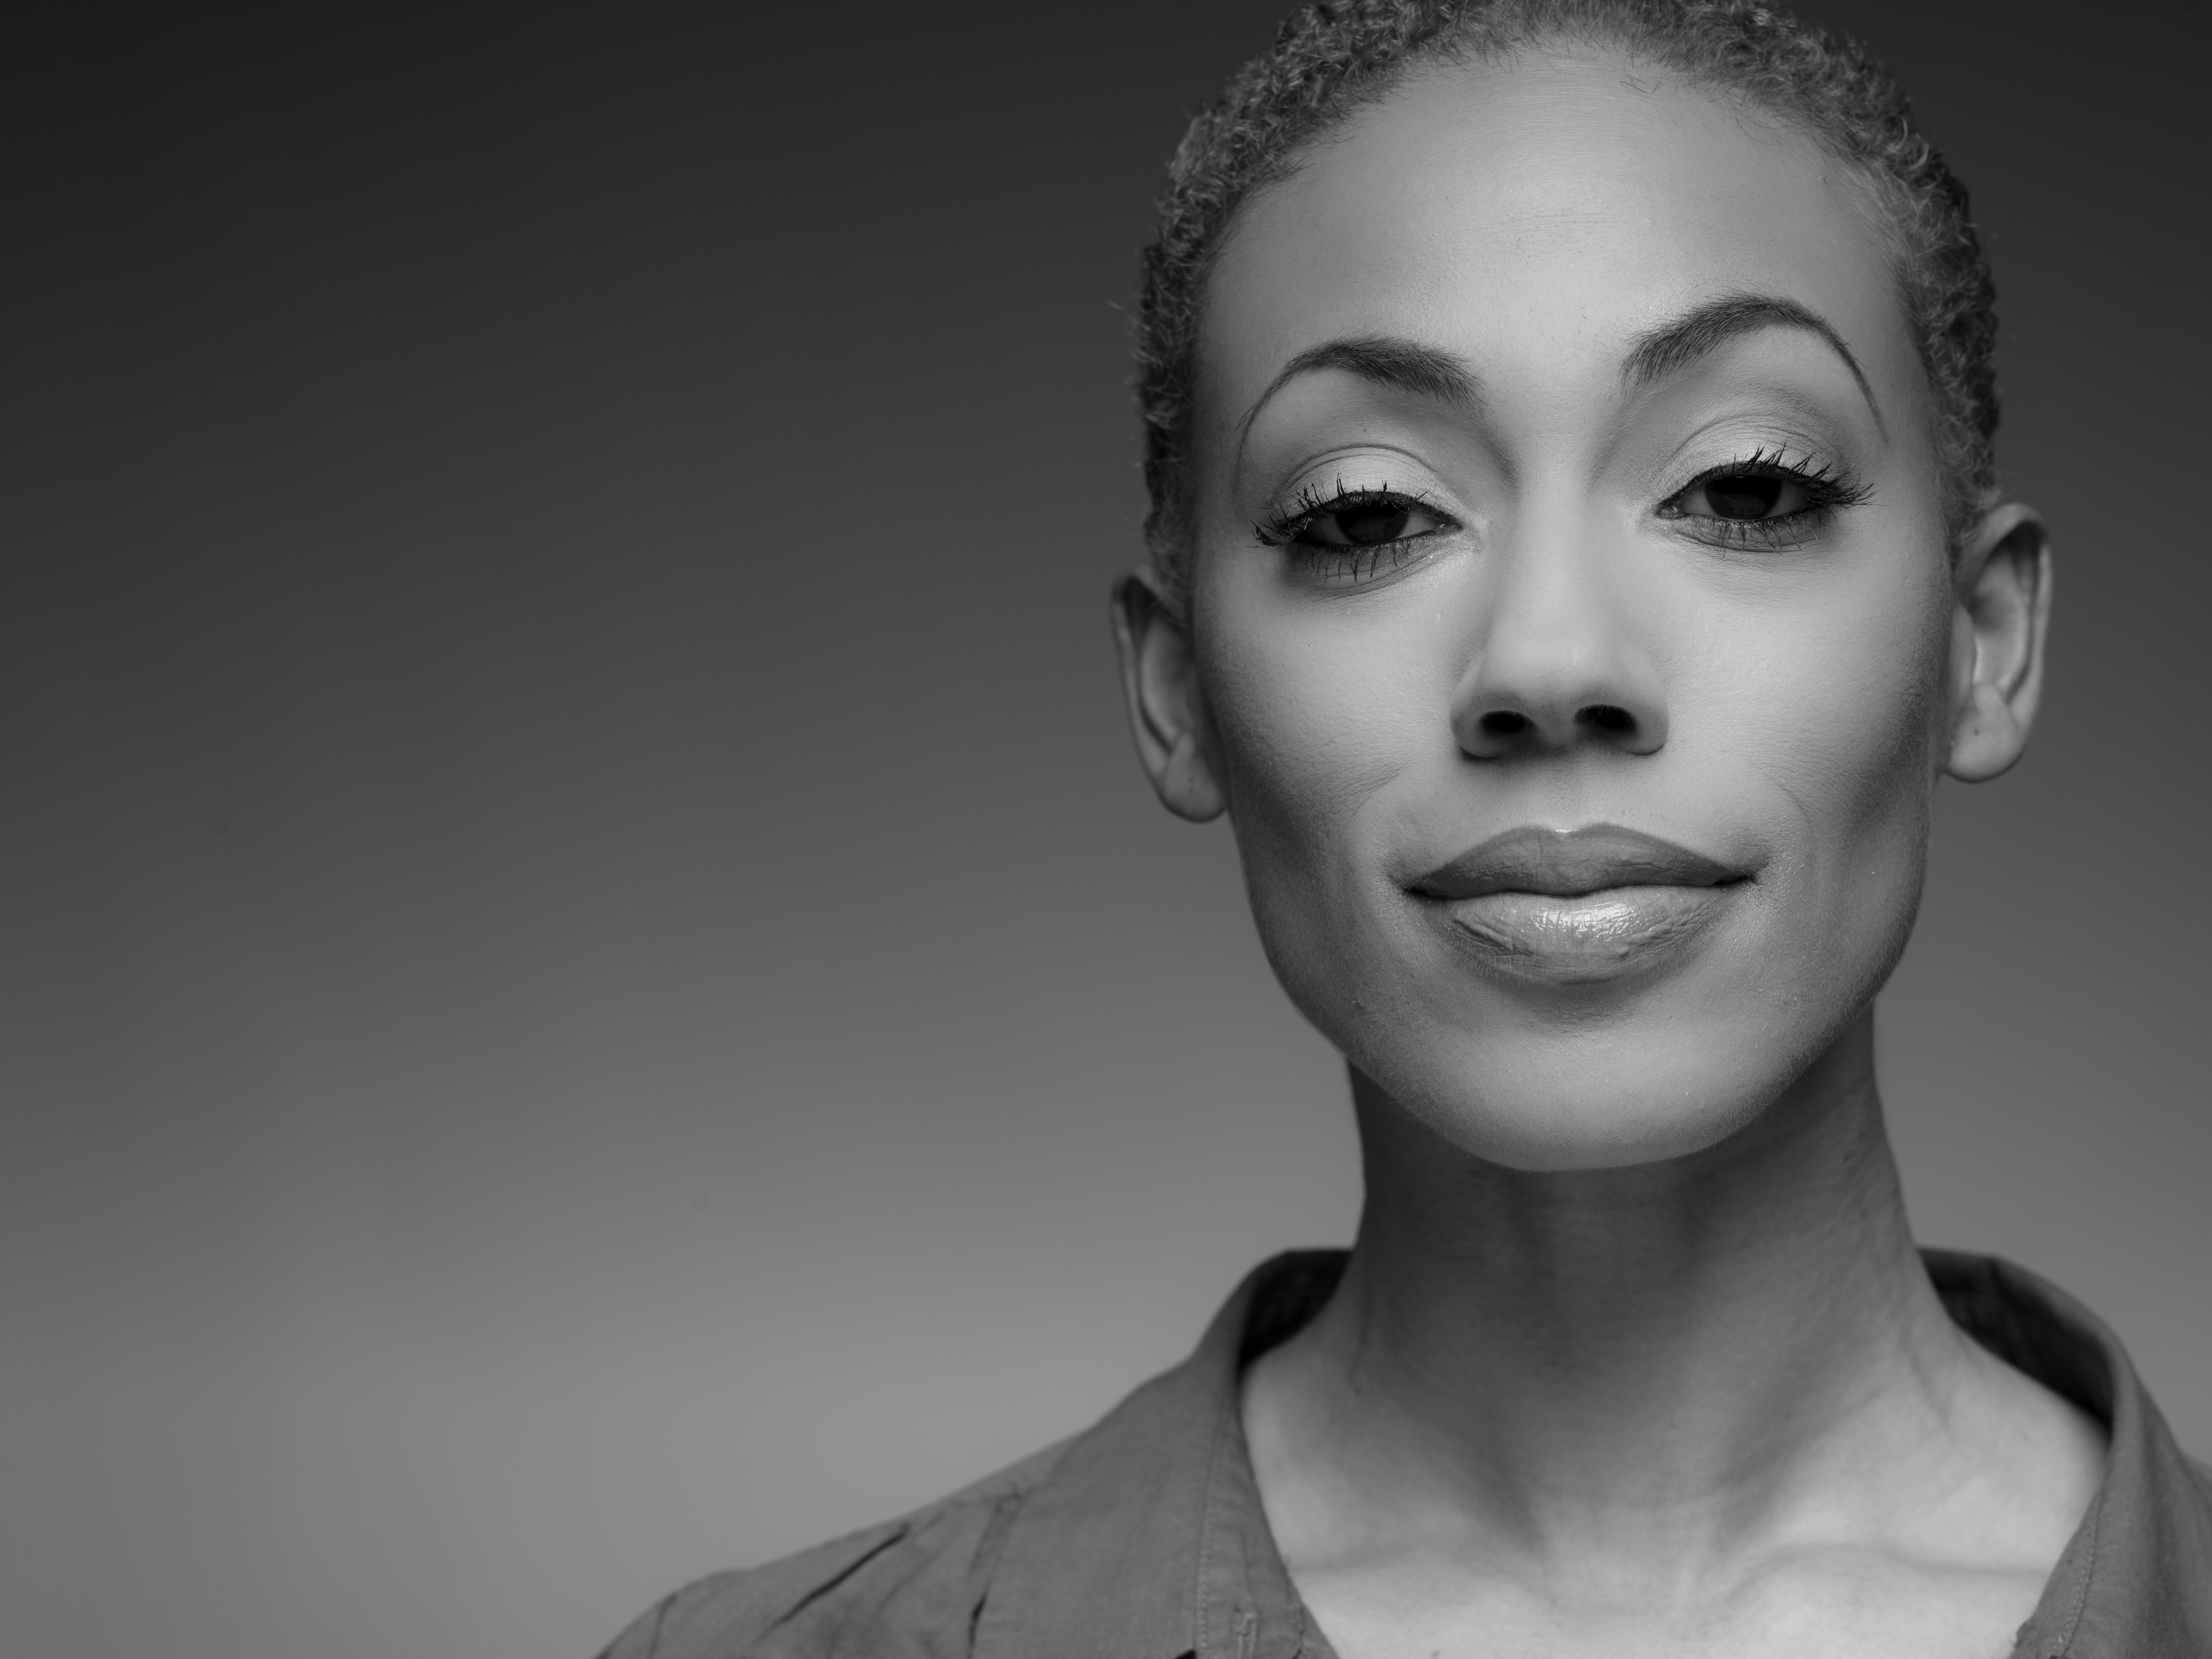
black and white, woman, white, photography, portrait, model, fashion, black, monochrome, lady, hairstyle, close up, blackandwhite, face, nose, eye, head, skin, beauty, organ, pentax645z, 645z, priolite, beautifulwoman, beautifulblackwoman, cheekbones, photo shoot, monochrome photography, portrait photography, art model